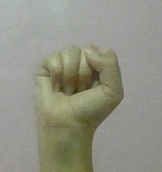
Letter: saad